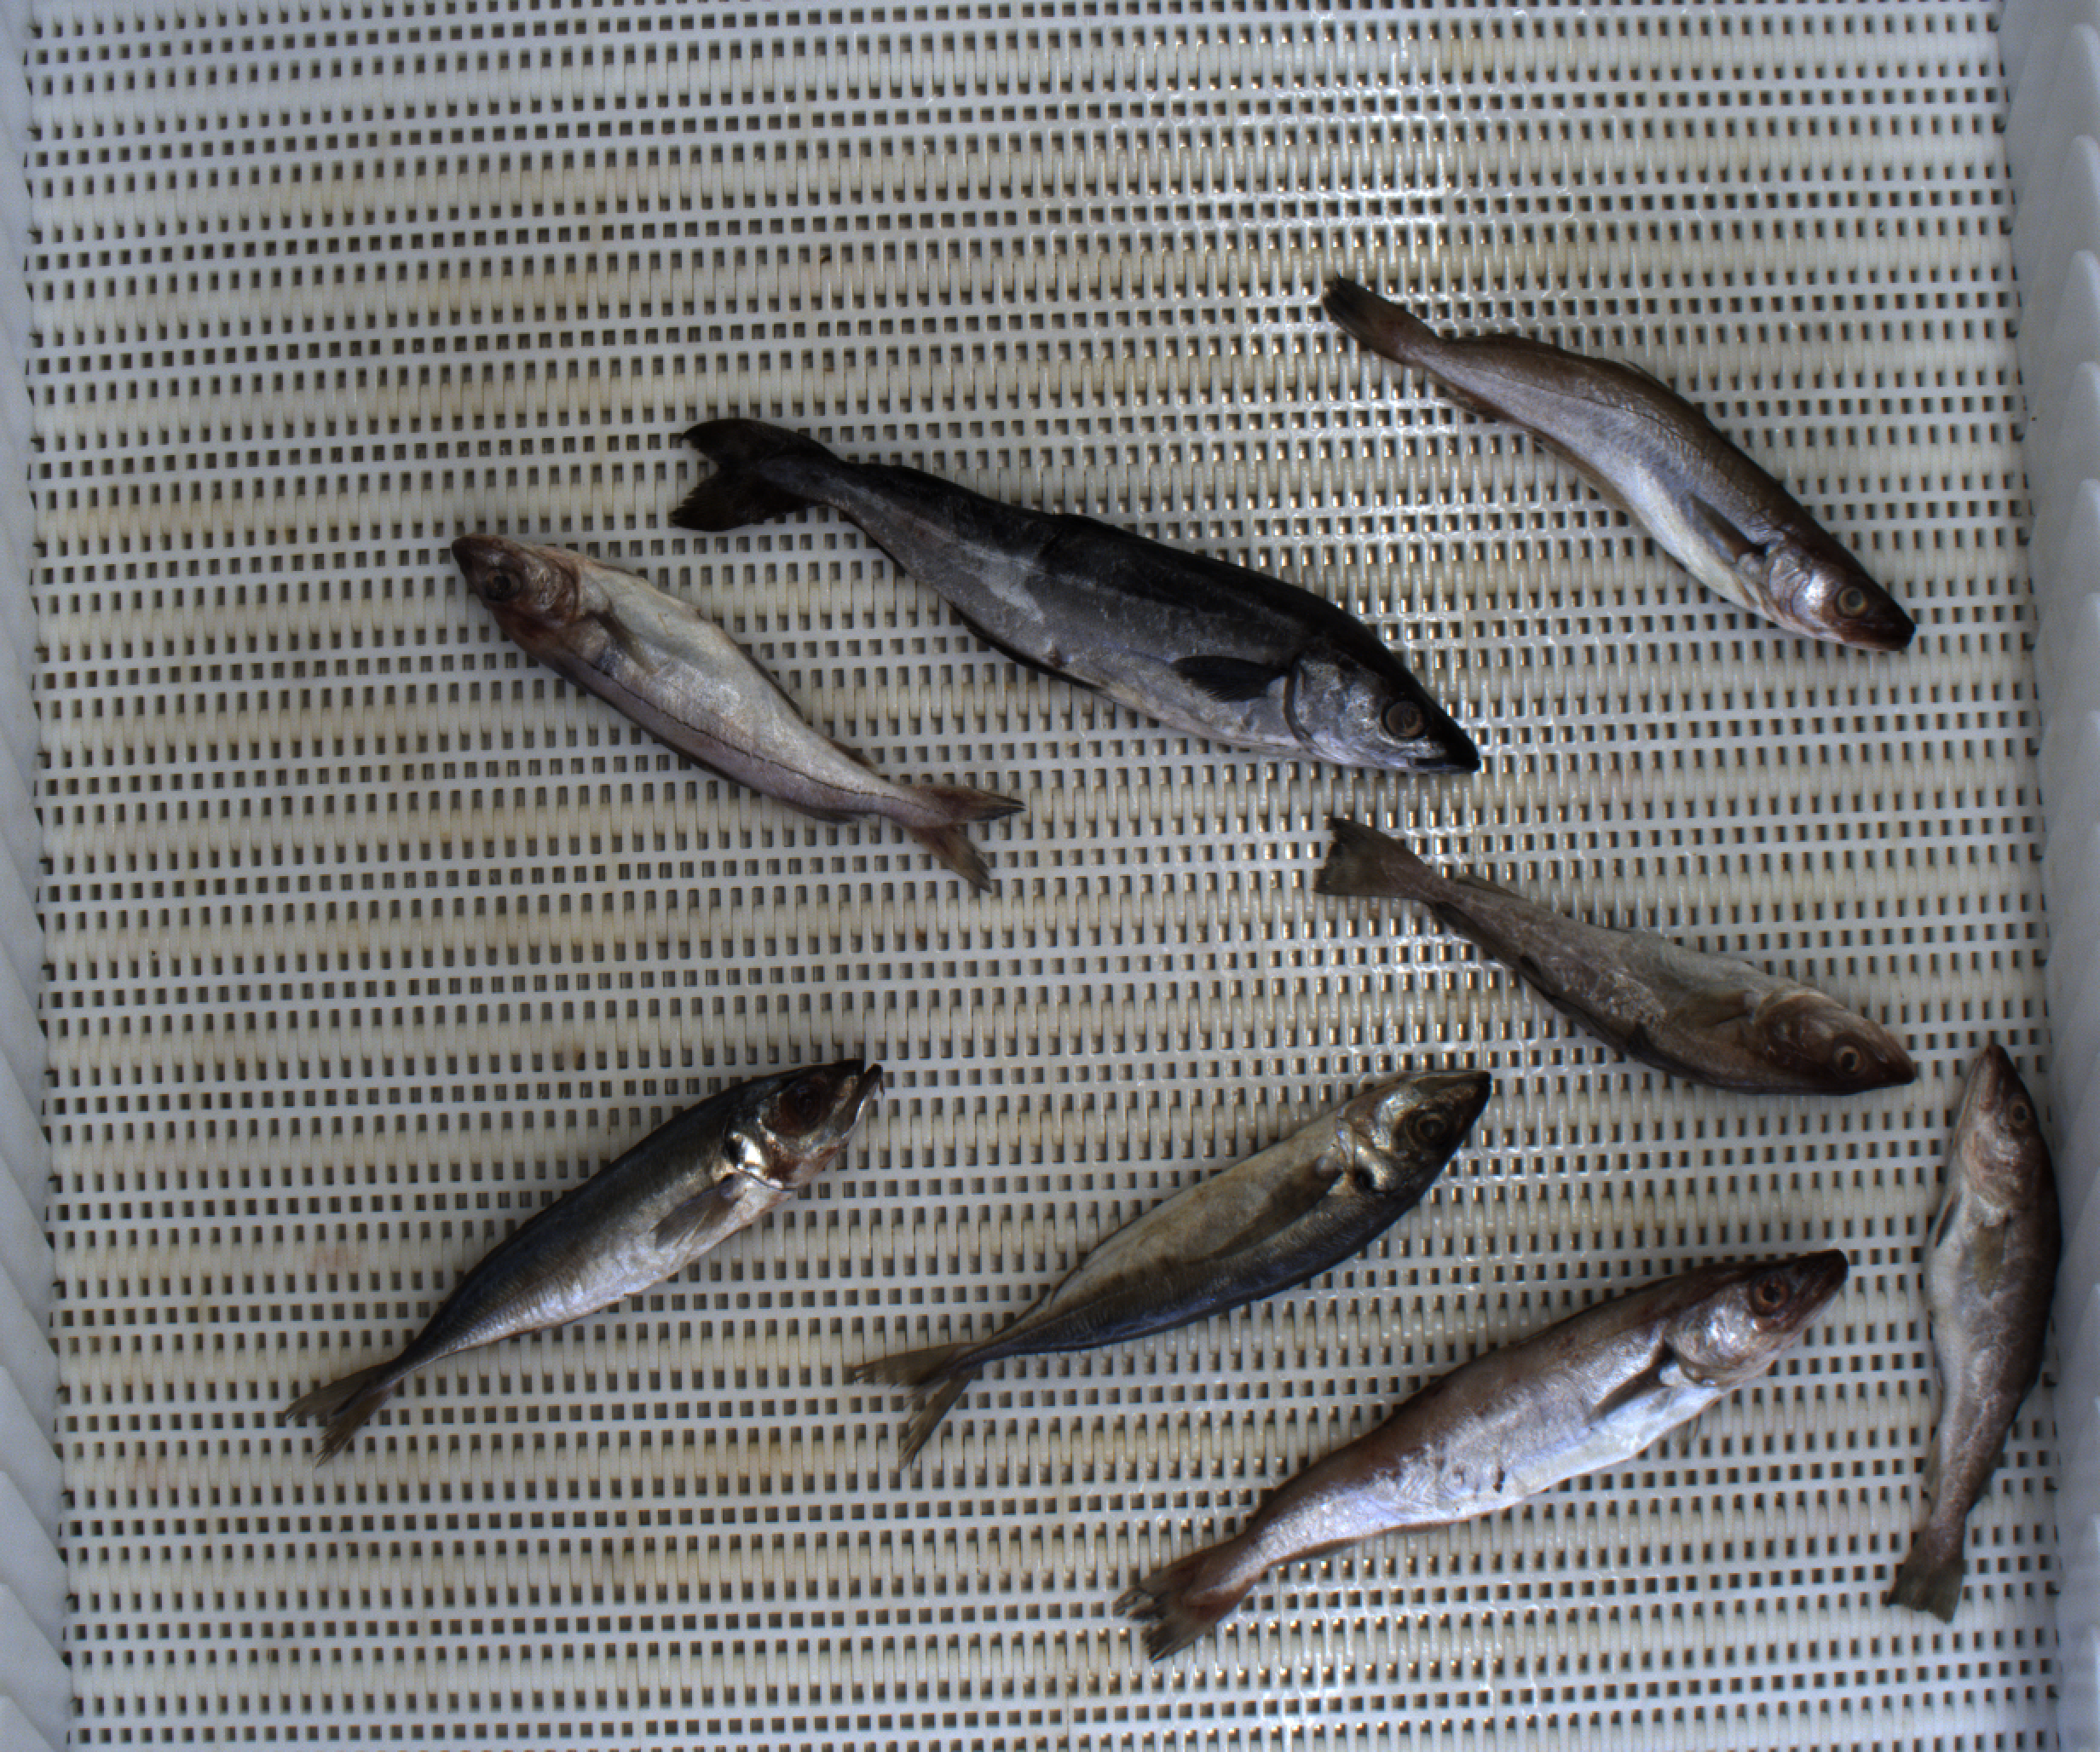
Total fish: 8
Cod: 2
Haddock: 1
Whiting: 2
Hake: 0
Horse mackerel: 2
Saithe: 1
Other: 0